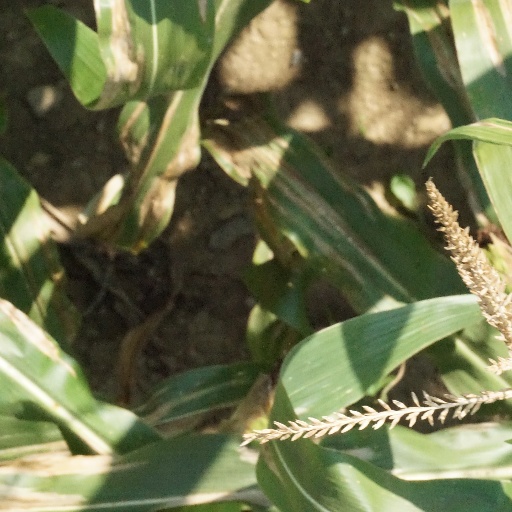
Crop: maize; corn